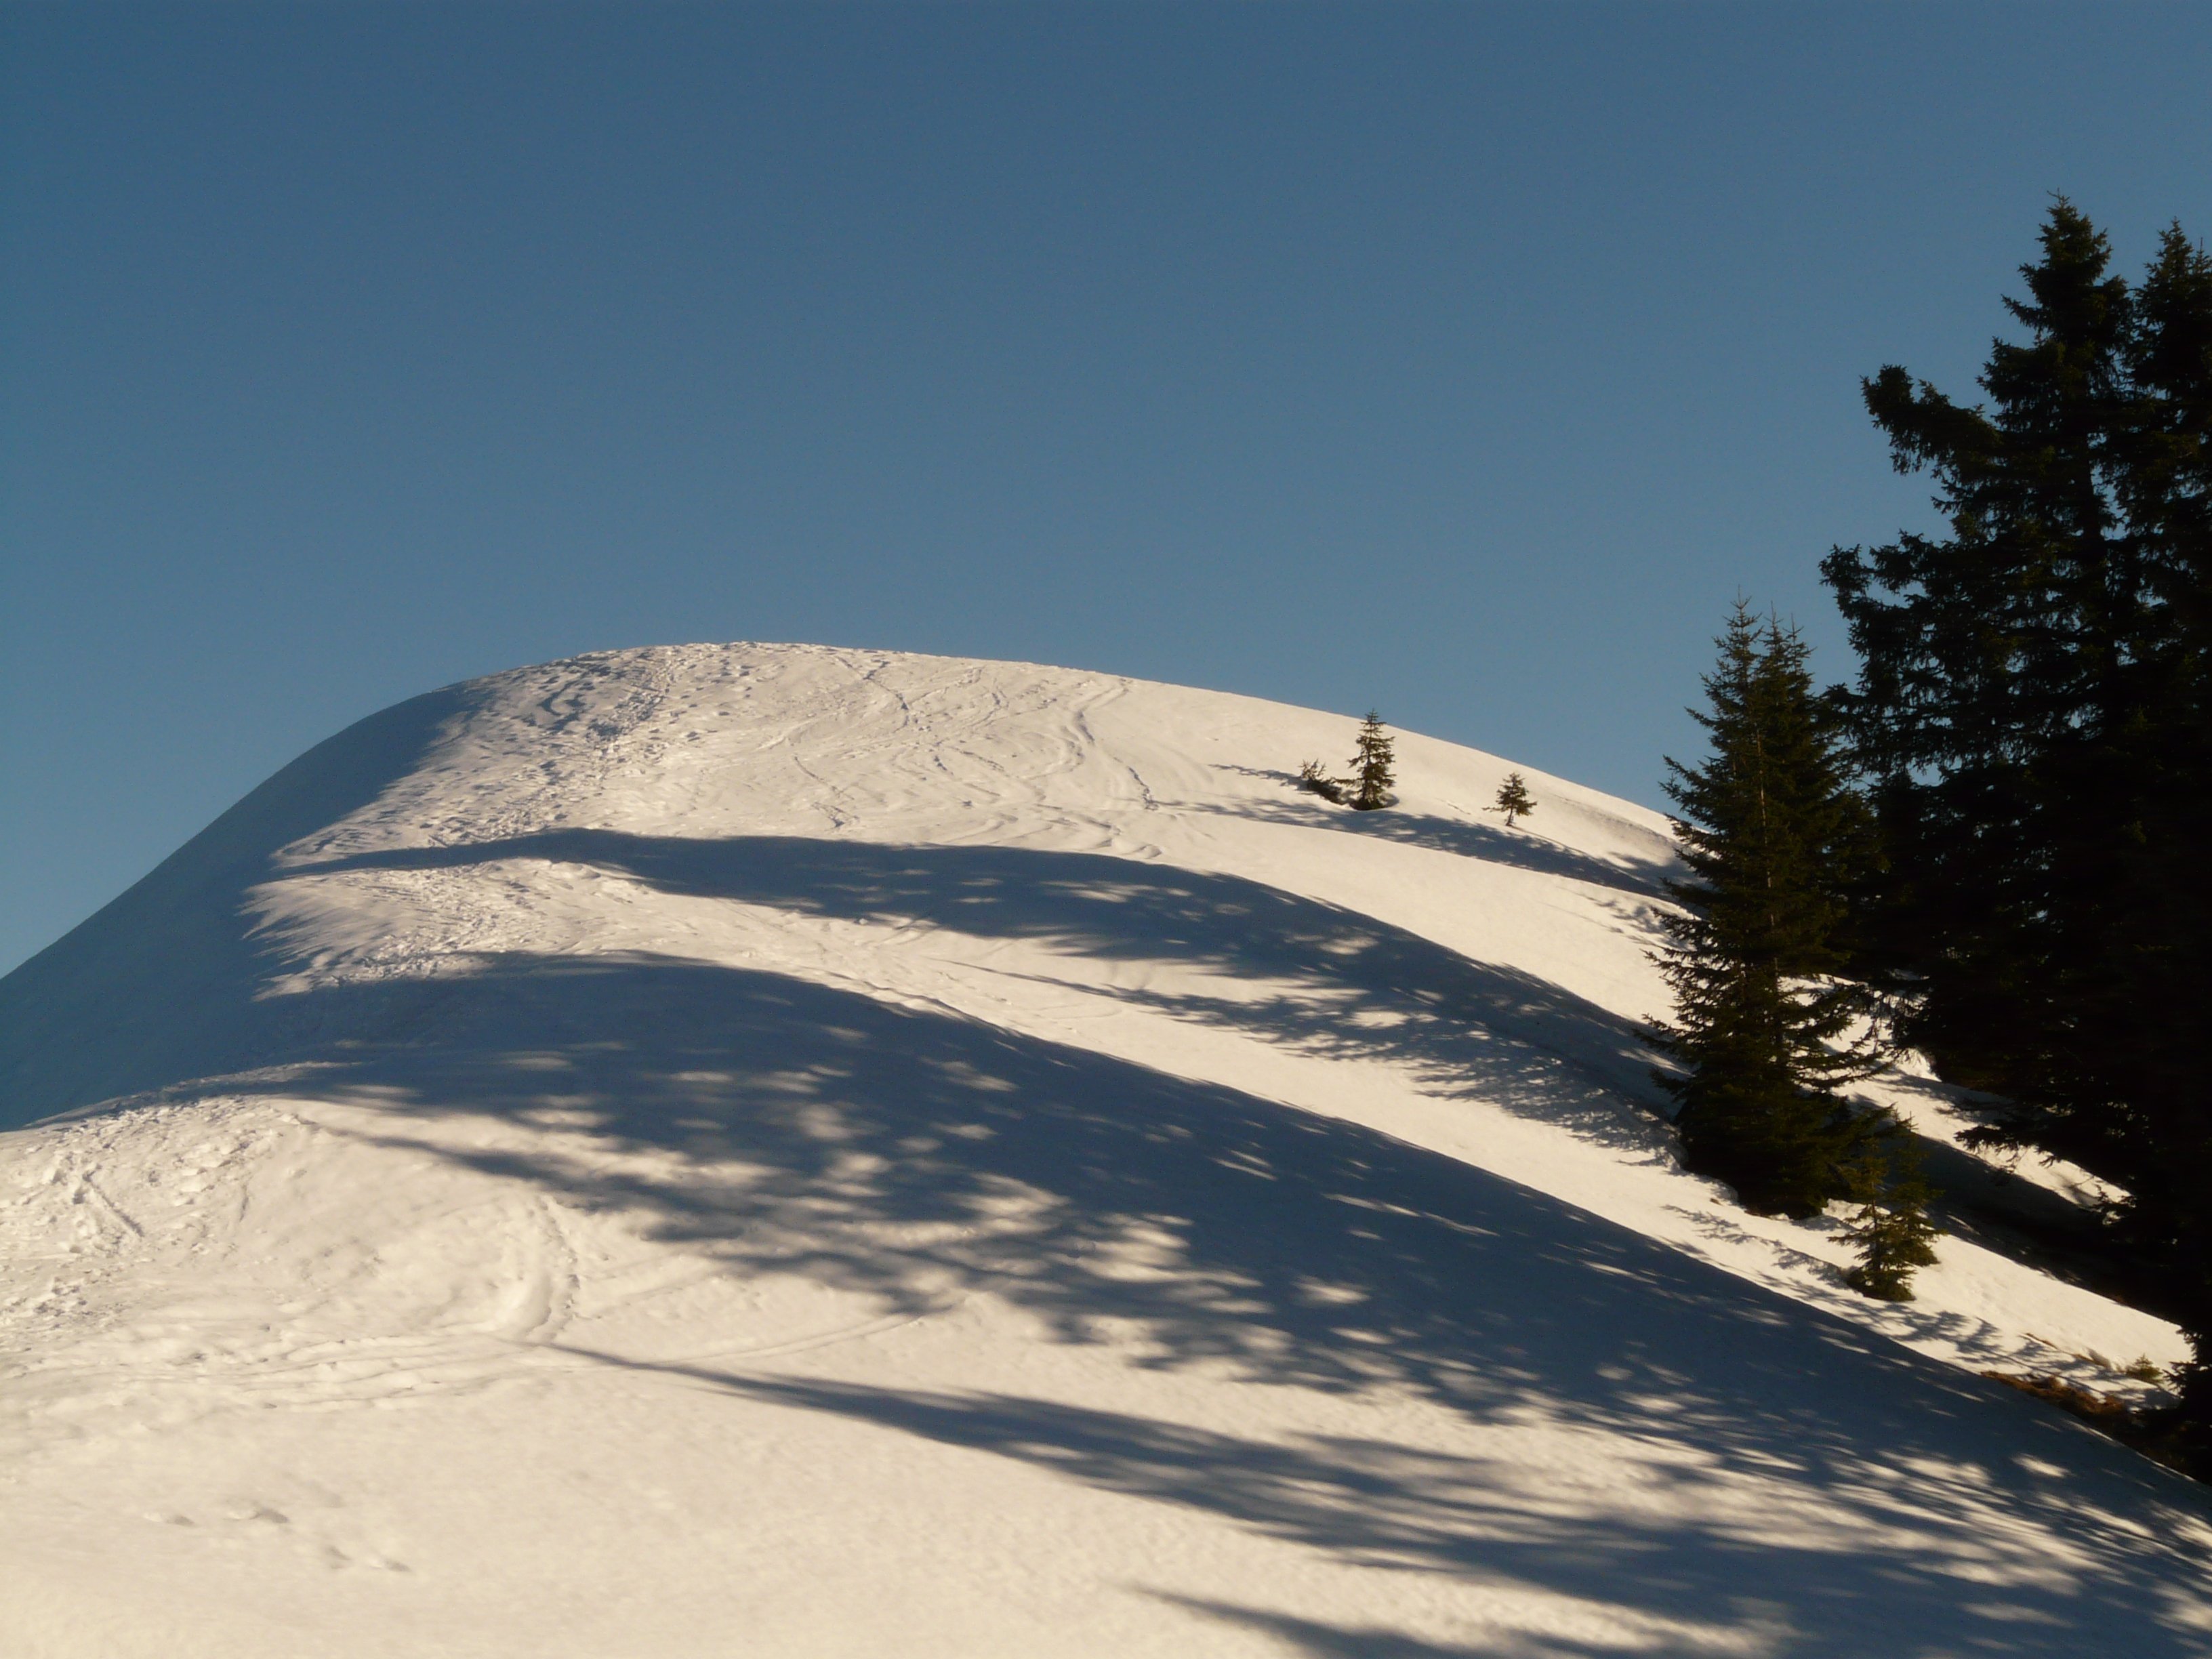
landscape, sand, mountain, snow, cold, winter, mountain range, weather, snowy, season, ridge, snow mountain, winter sport, piste, landform, snow dome, natural environment, geographical feature, mountainous landforms, geological phenomenon